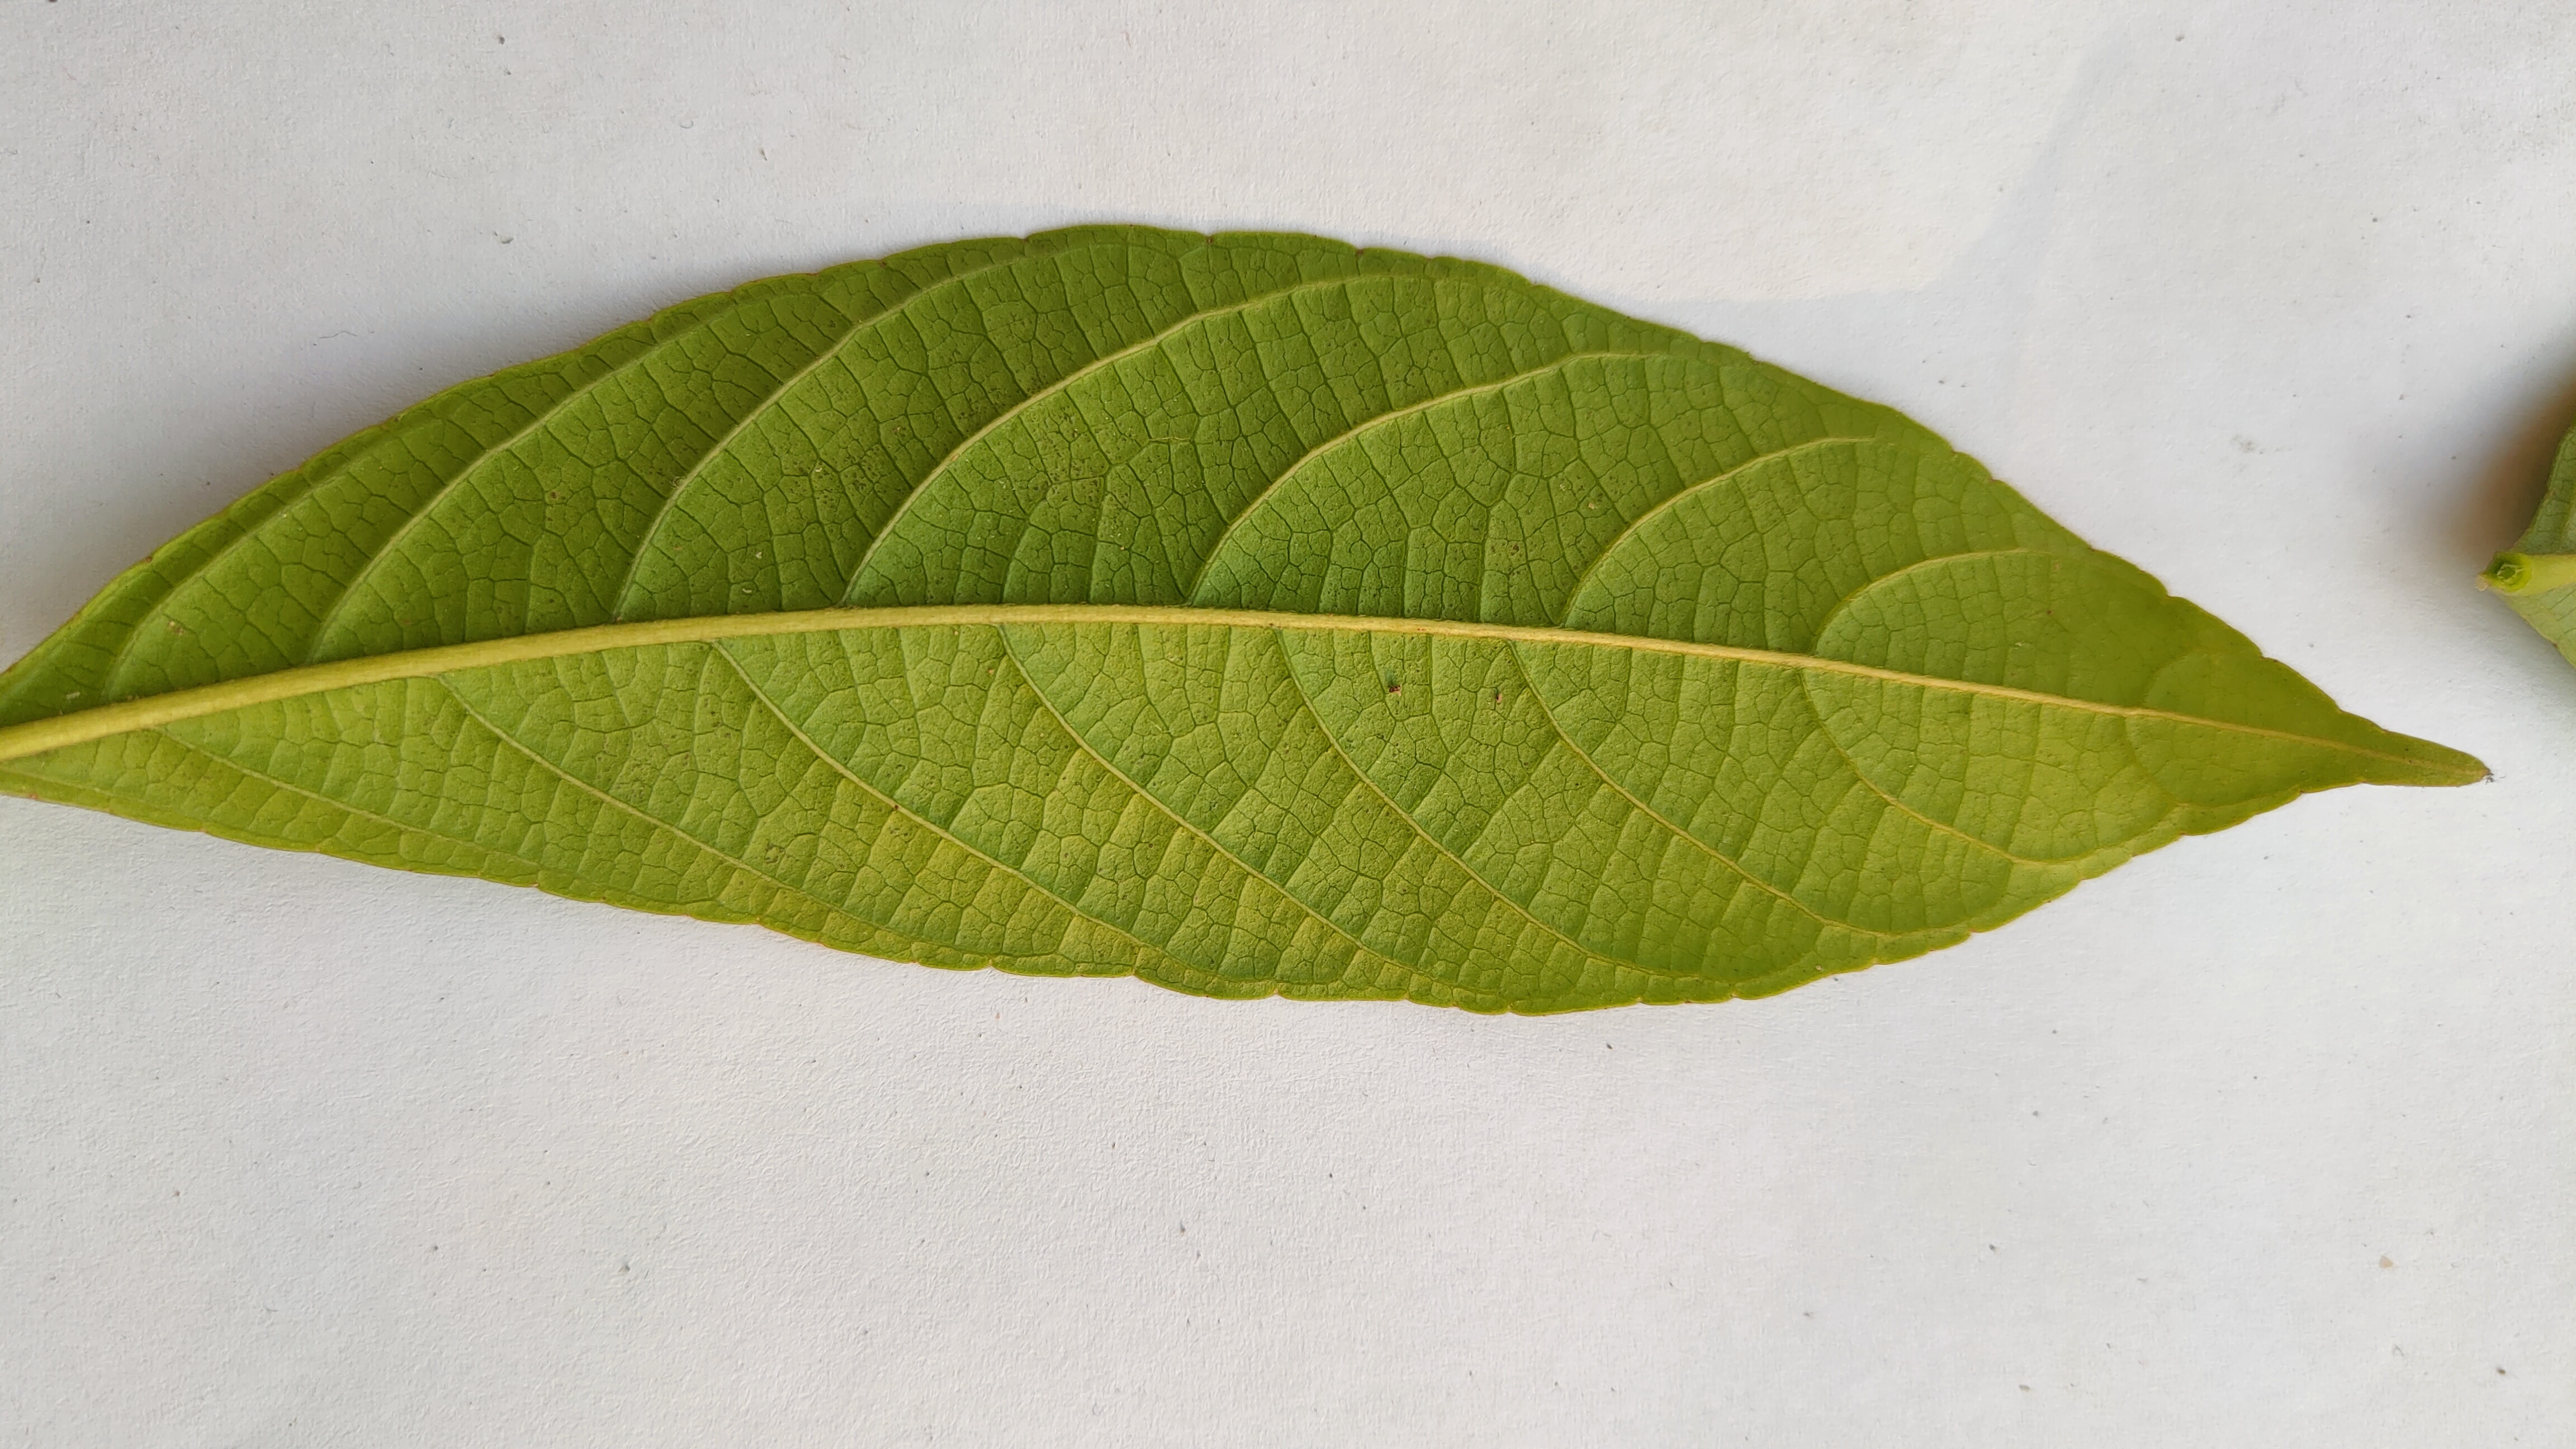
Leaf variety: Lotkon